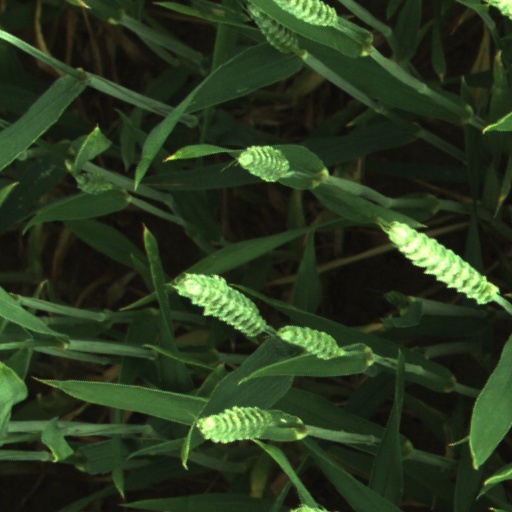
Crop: wheat